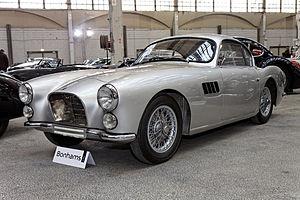
Talbot-Lago T14 LS Spécial Coupé